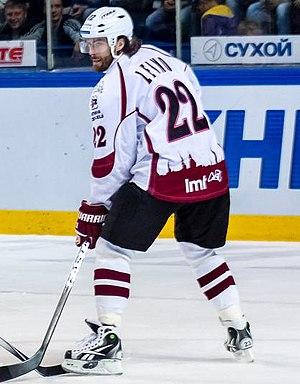
Ville Leino est un joueur professionnel finlandais de hockey sur glace.